Christian Friedrich von Kahlbutz

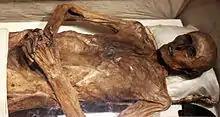
Mummy of Christian Friedrich von Kahlbutz

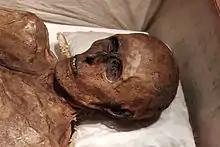
Christian Friedrich von Kahlbutz, detail

Several tests have been done on the mummy of the knight to figure out why a body that apparently was not embalmed has not undergone the natural decay process.